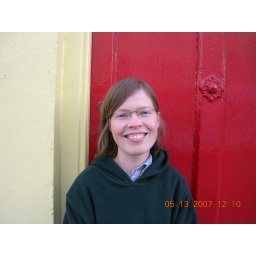
Amanda with a red door in Dingle